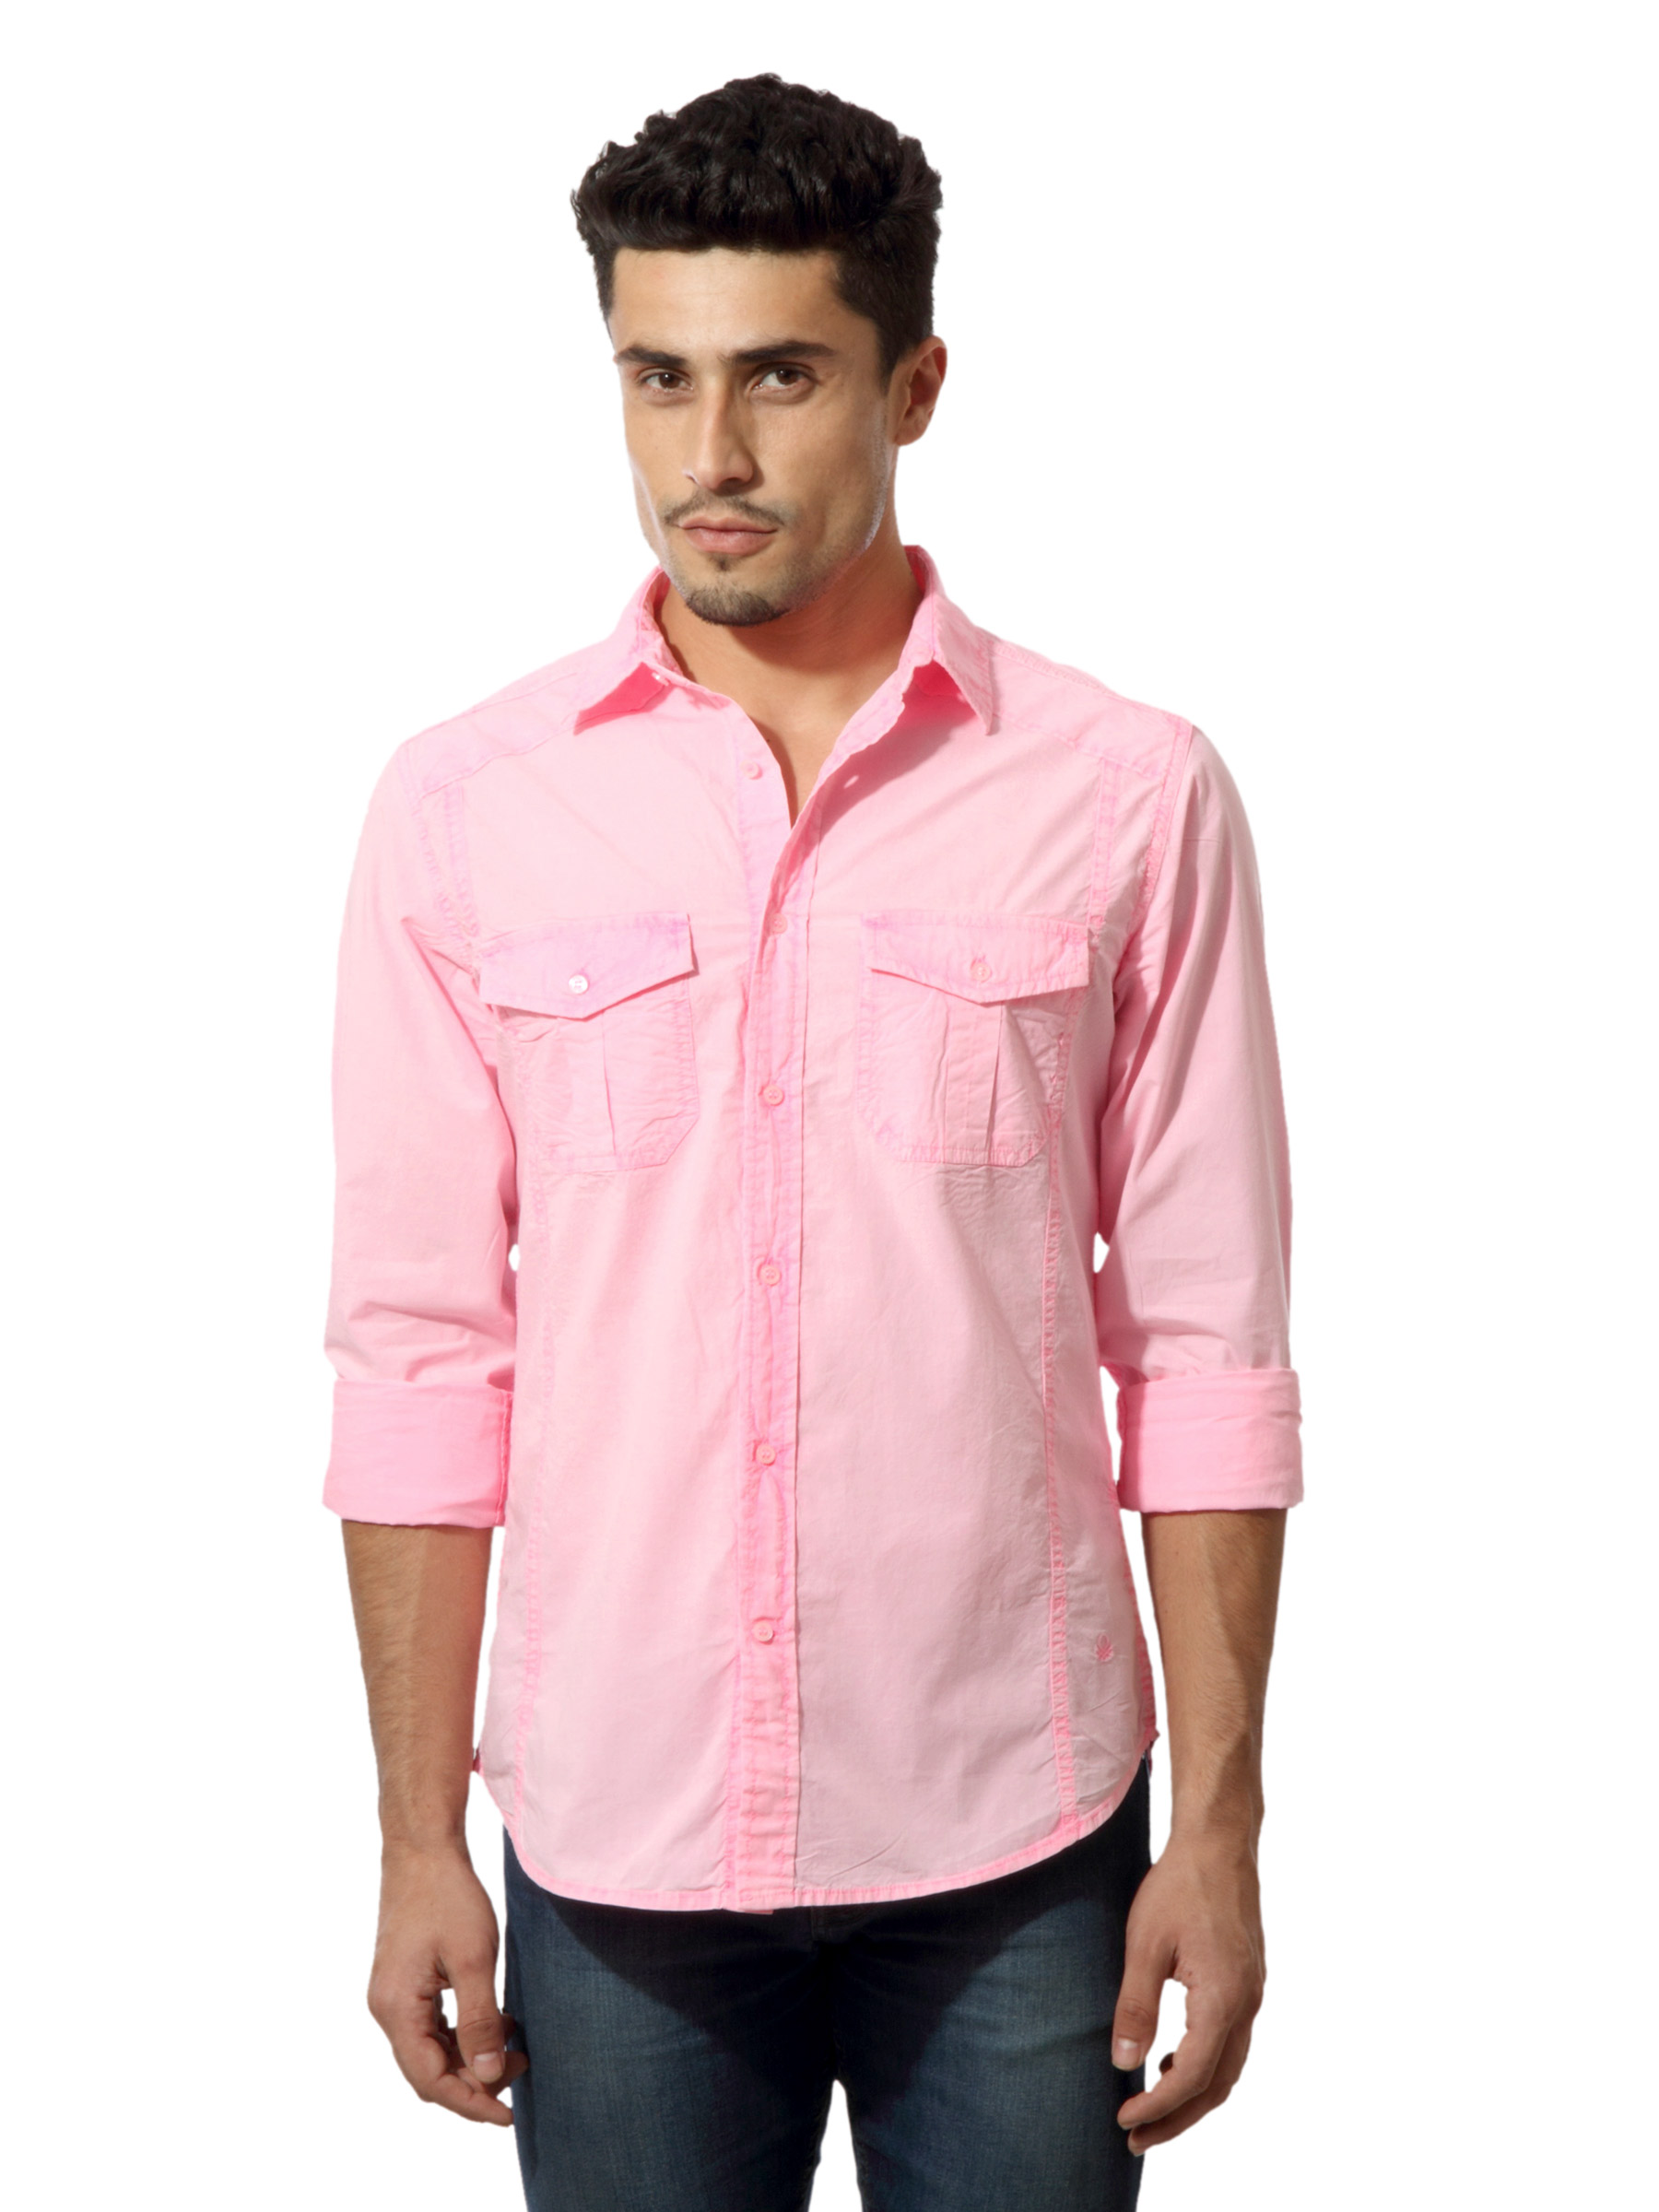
United Colors of Benetton Men Pink Shirt
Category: Apparel / Topwear / Shirts
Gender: Men
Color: Pink
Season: Summer 2012
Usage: Casual